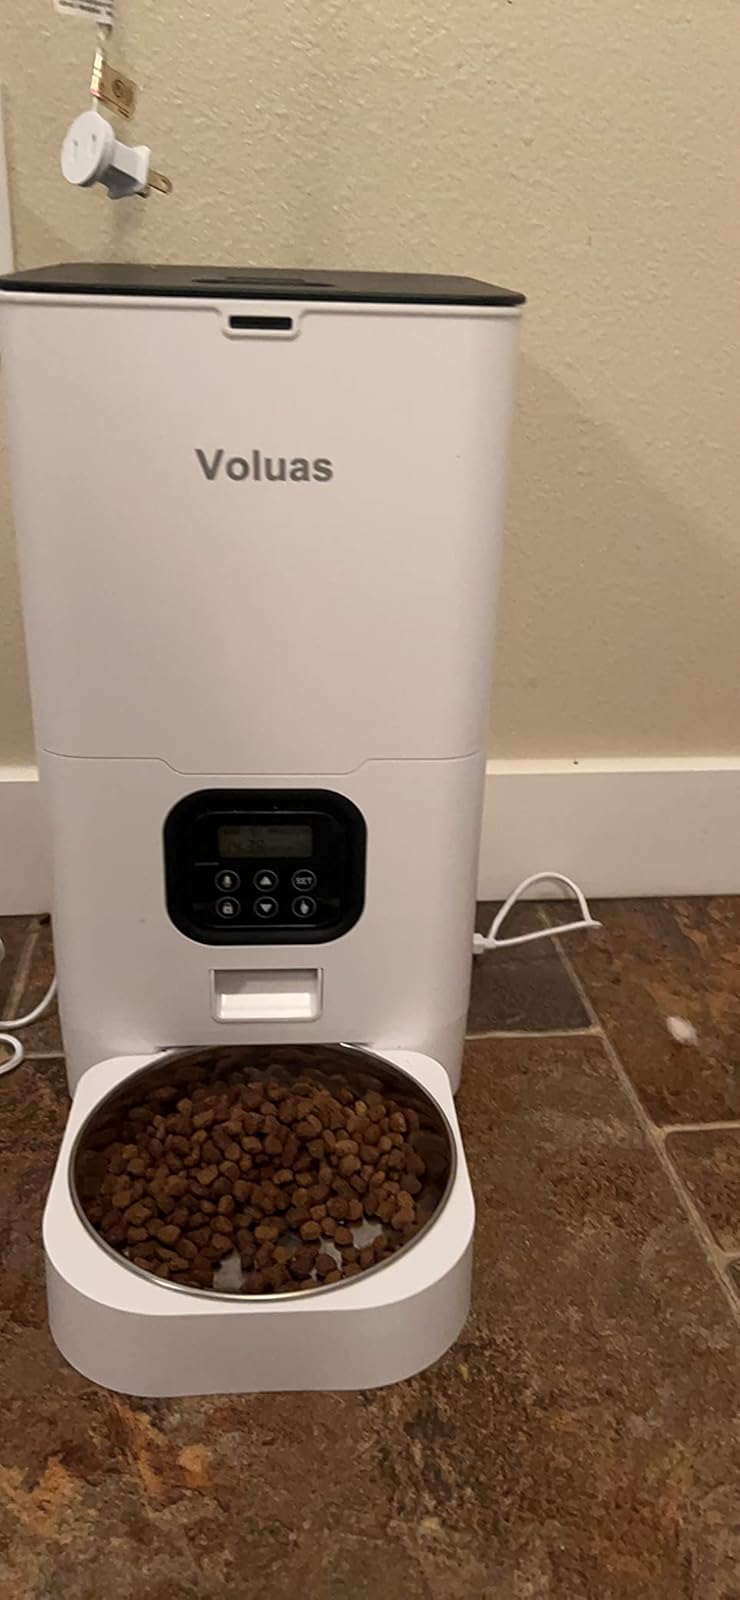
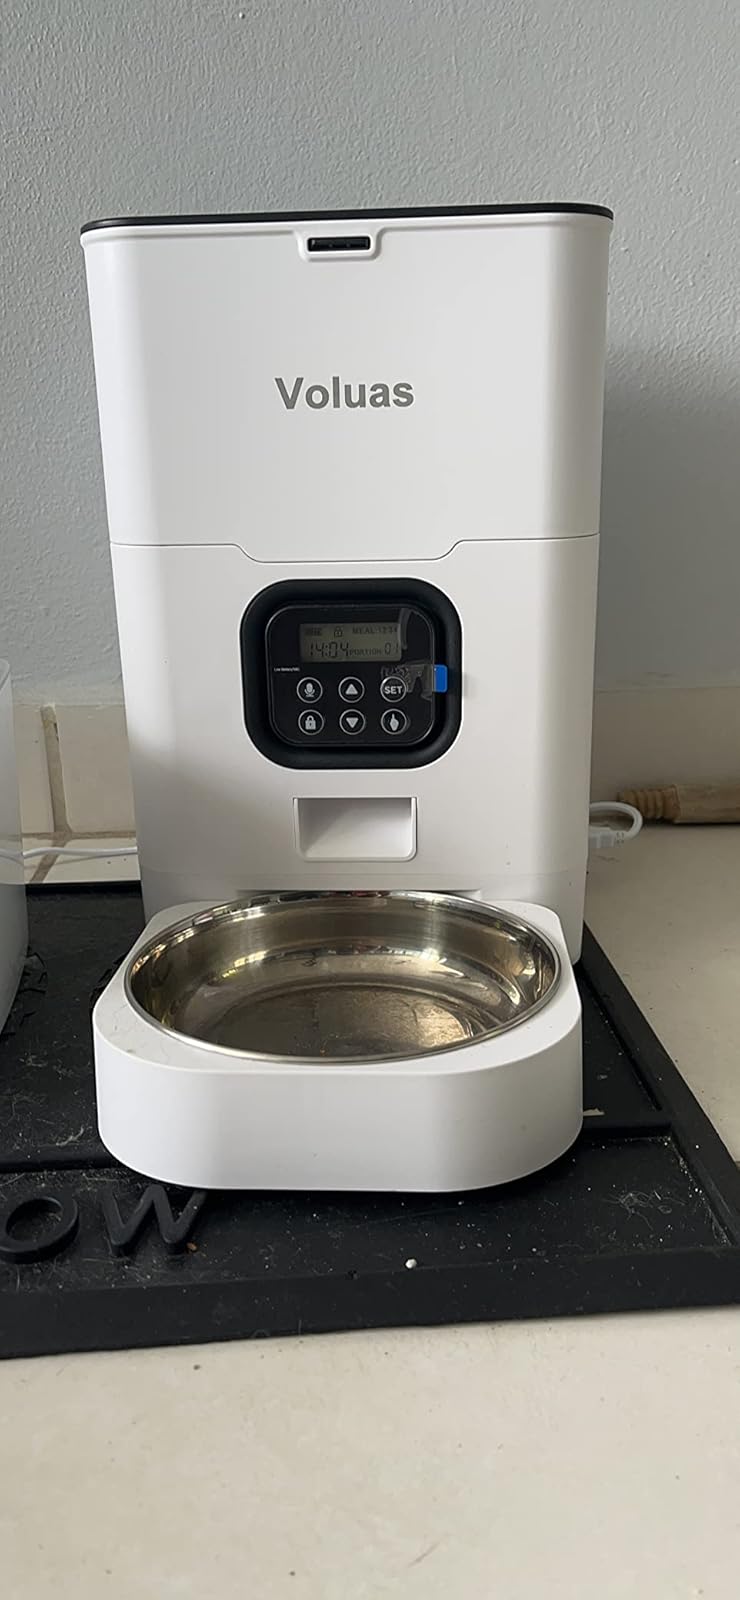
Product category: items_feeder
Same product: yes